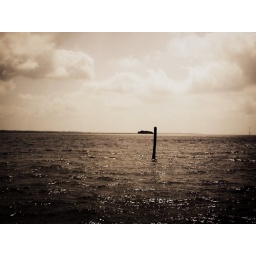
pole in the ocean